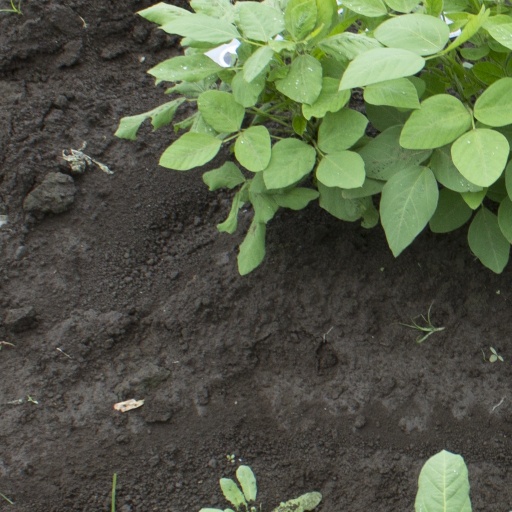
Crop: soybean